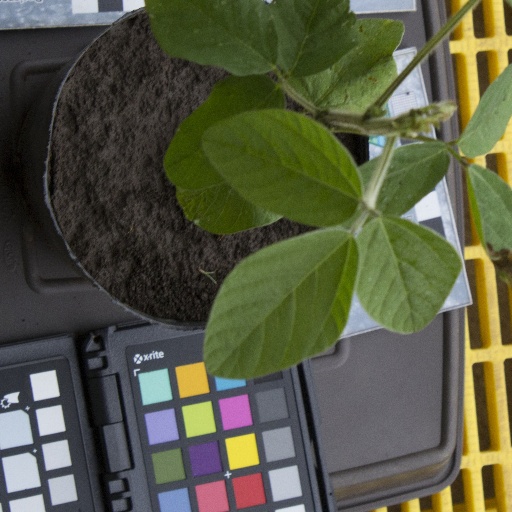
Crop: soybean